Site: saxony
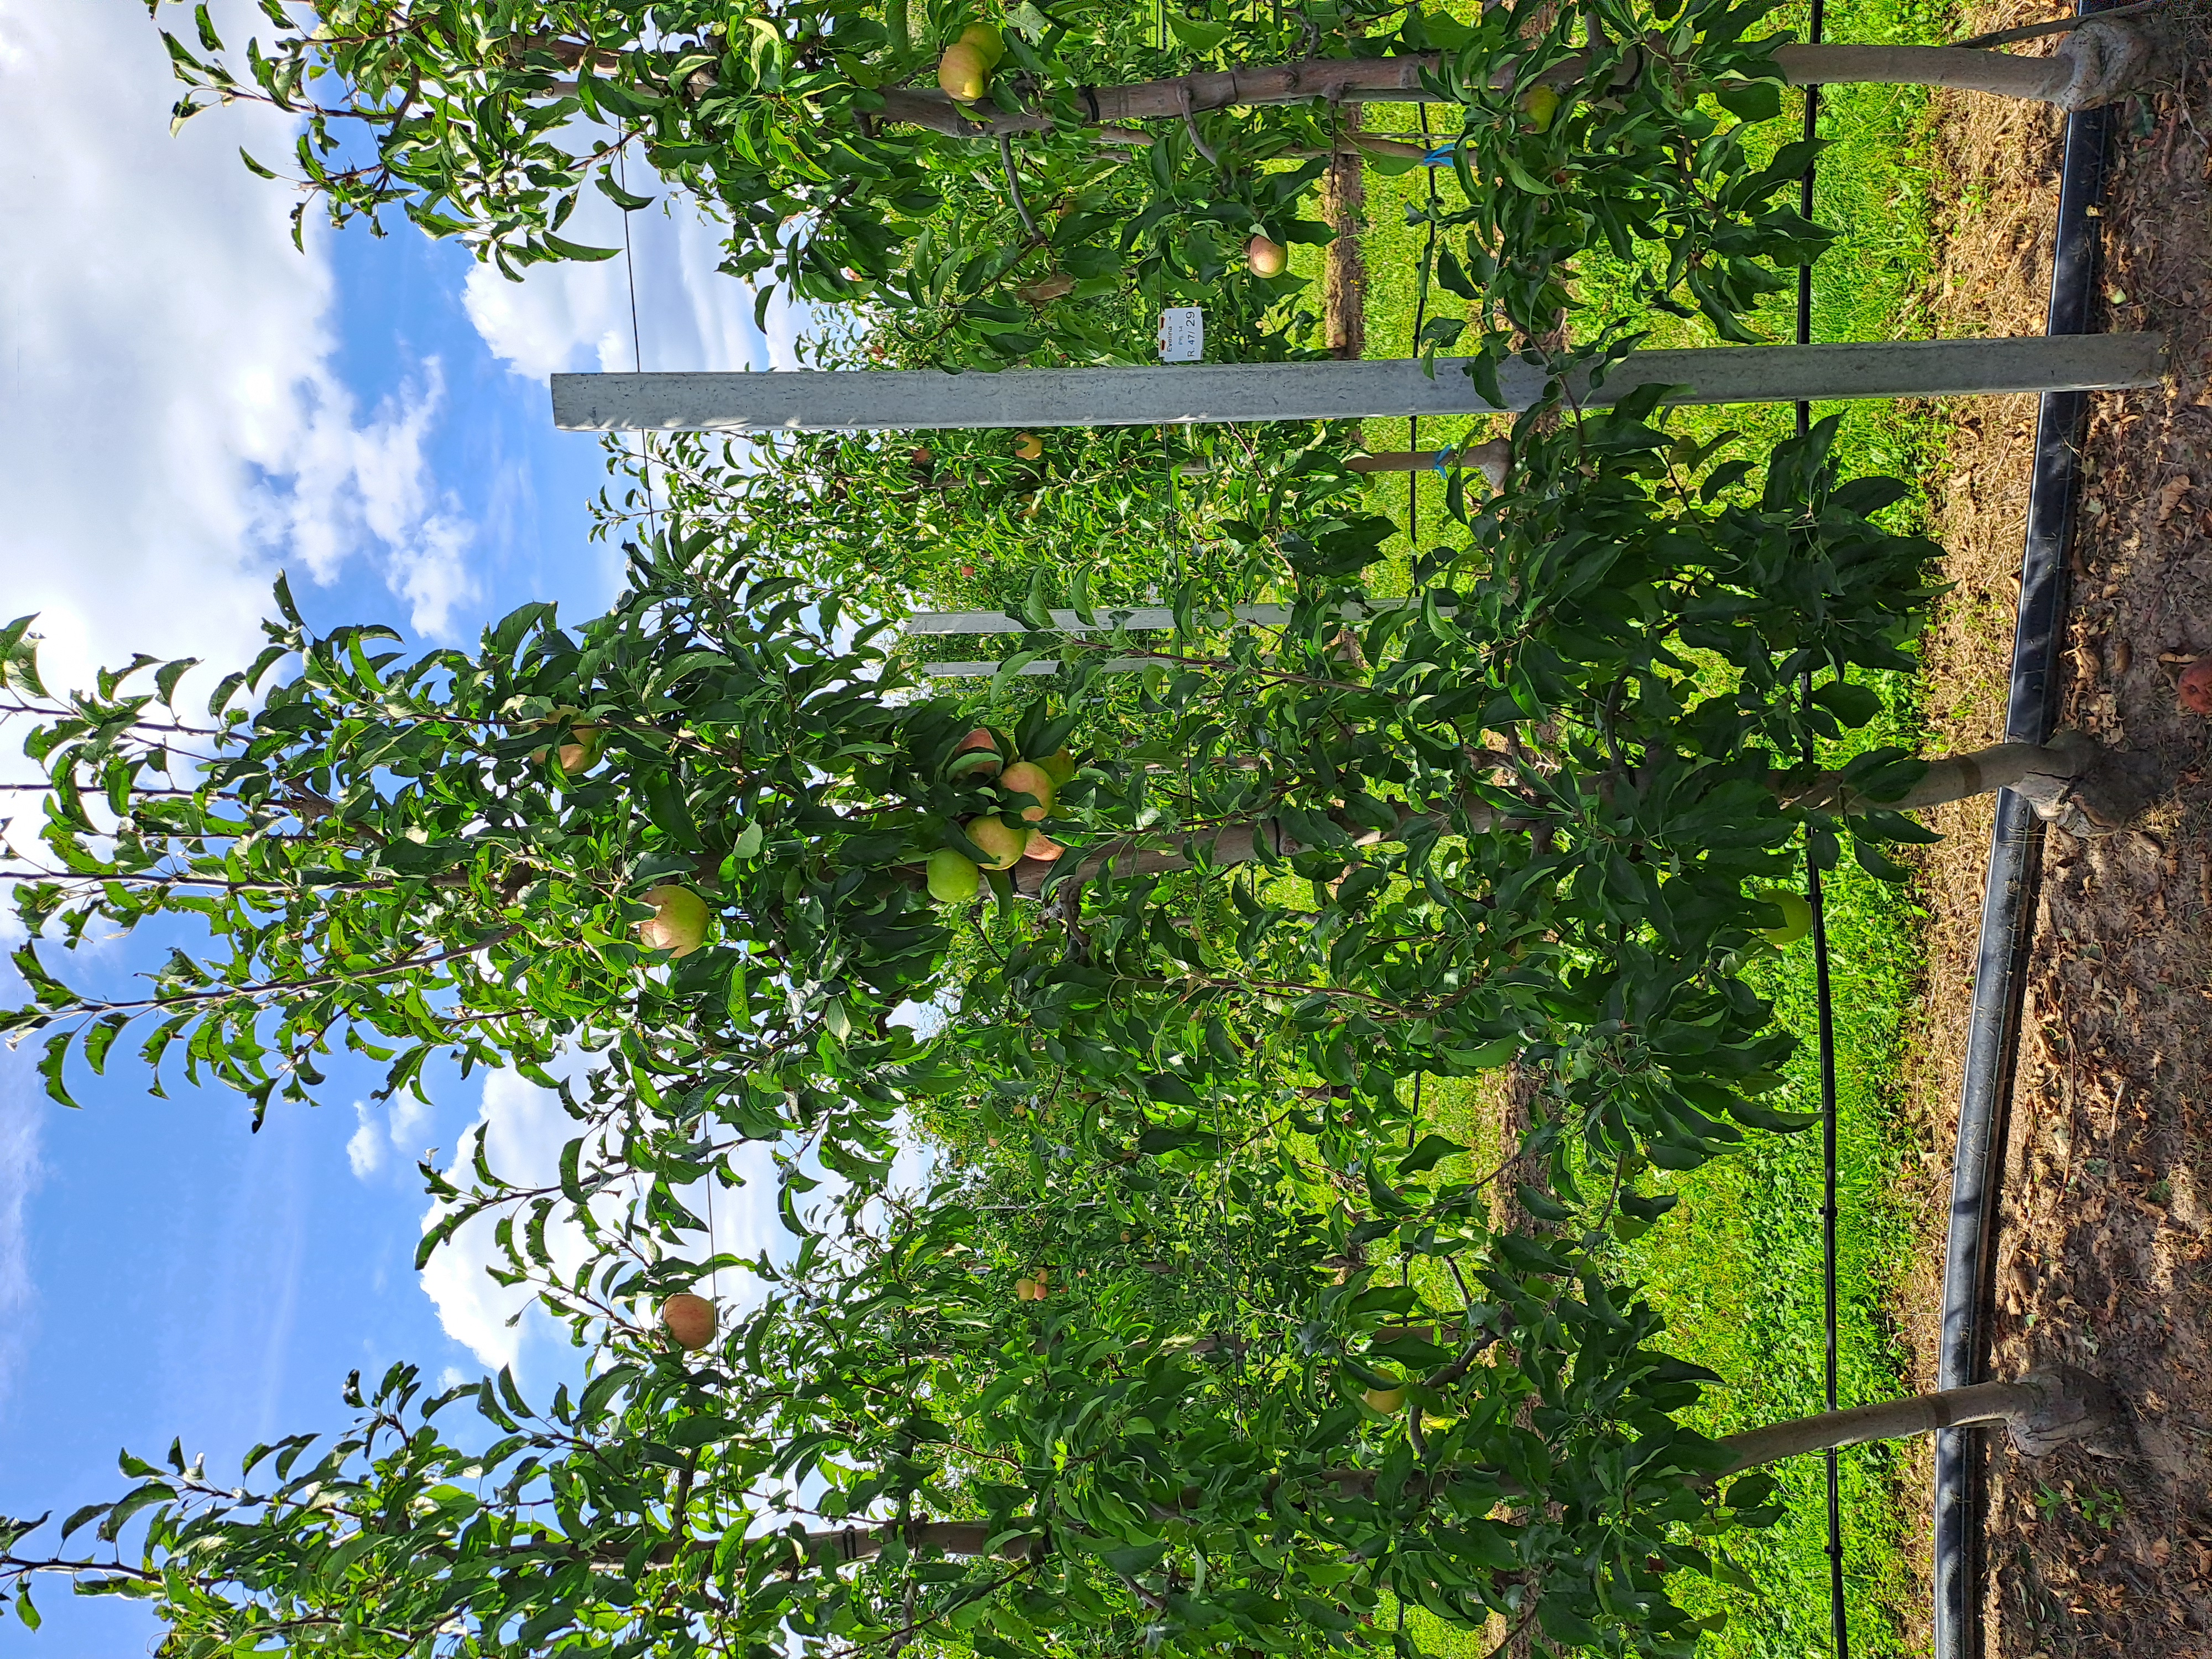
Growth stage (BBCH 85): Maturity of fruit and seed